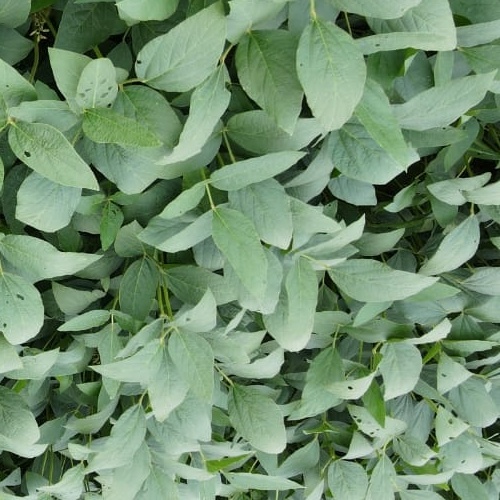
Label: Diabrotica_speciosa